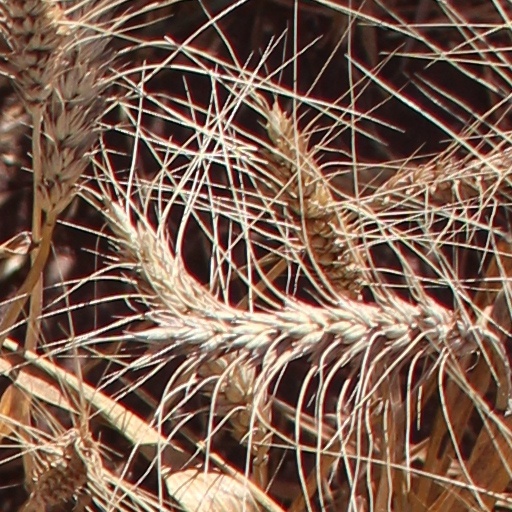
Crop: wheat